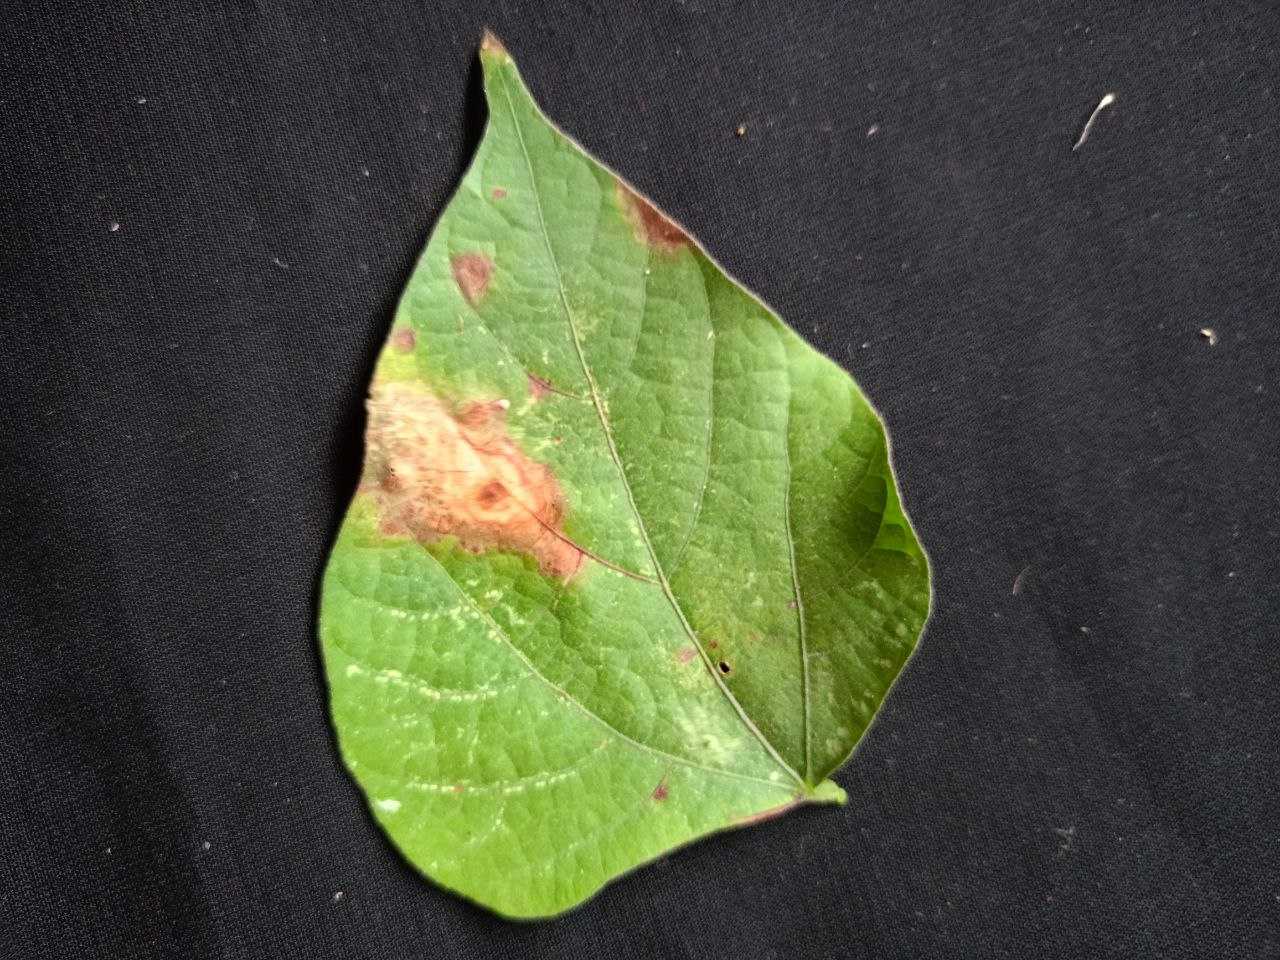
Crop: bean
Leaf condition: Blight